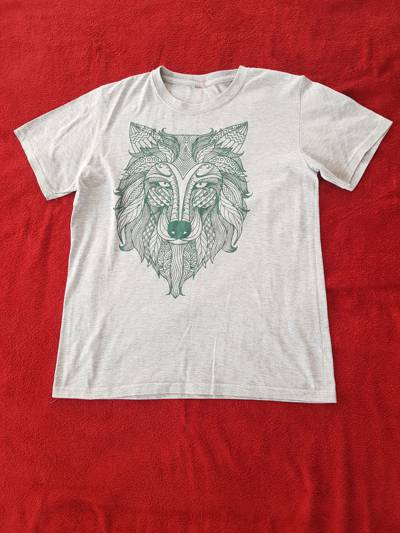
Waste category: clothes